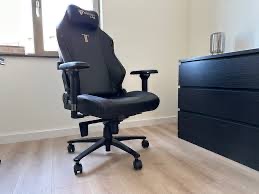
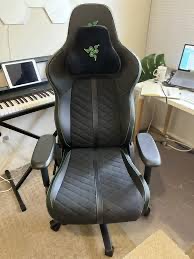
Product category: items_chair
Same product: no